San Saturnino

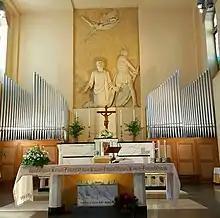
Altar of Saint Saturninus

The church was built in 1935–1940. The relics of Saint Saturninus are interred under the high altar.